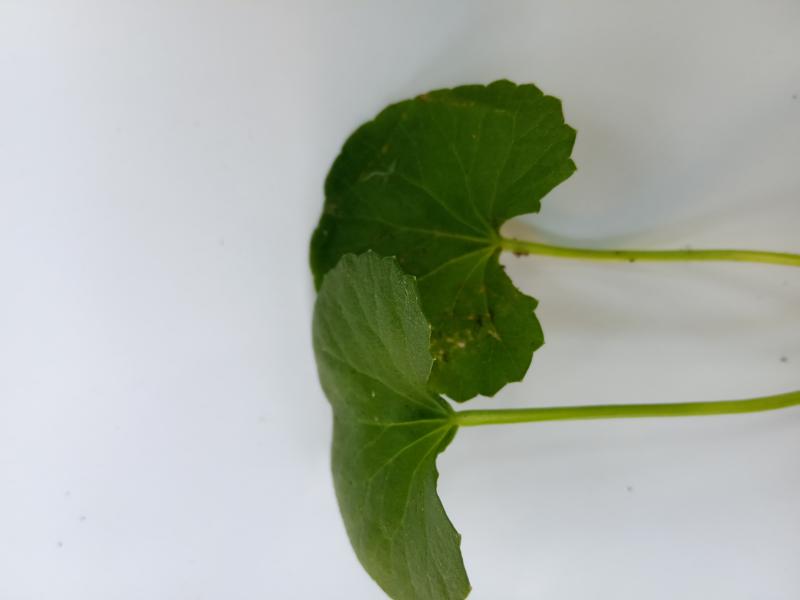
Weed species: Centella asiatica